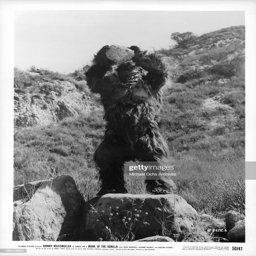
ape lifting rock above his head in a scene from the film .